Sag Harbor Hills, Azurest, and Ninevah Beach Subdivisions Historic District

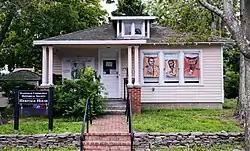
SANS Heritage House, September 2020

Sag Harbor Hills, Azurest, and Ninevah Beach Subdivisions Historic District (SANS) is an African American beachfront community in Sag Harbor, New York. Founded following World War II, the SANS community served primarily as a summer retreat for middle-class African American families during the post-WWII and Jim Crow era. African American families were not allowed at beachfront resorts, pools or beaches, and SANS began as a place of refuge from racial strife. The historic district is bordered by Hempstead Street, Richards Drive, Hampton Street, Lincoln Street, Harding Terrace, Terry Drive and the eastern end of Haven's Beach in Sag Harbor. It was placed on the National Register of Historic Places on July 10, 2019.